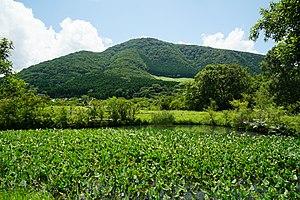
Hakone est un bourg du Japon, situé dans la préfecture de Kanagawa, dans le district d'Ashigarashimo.